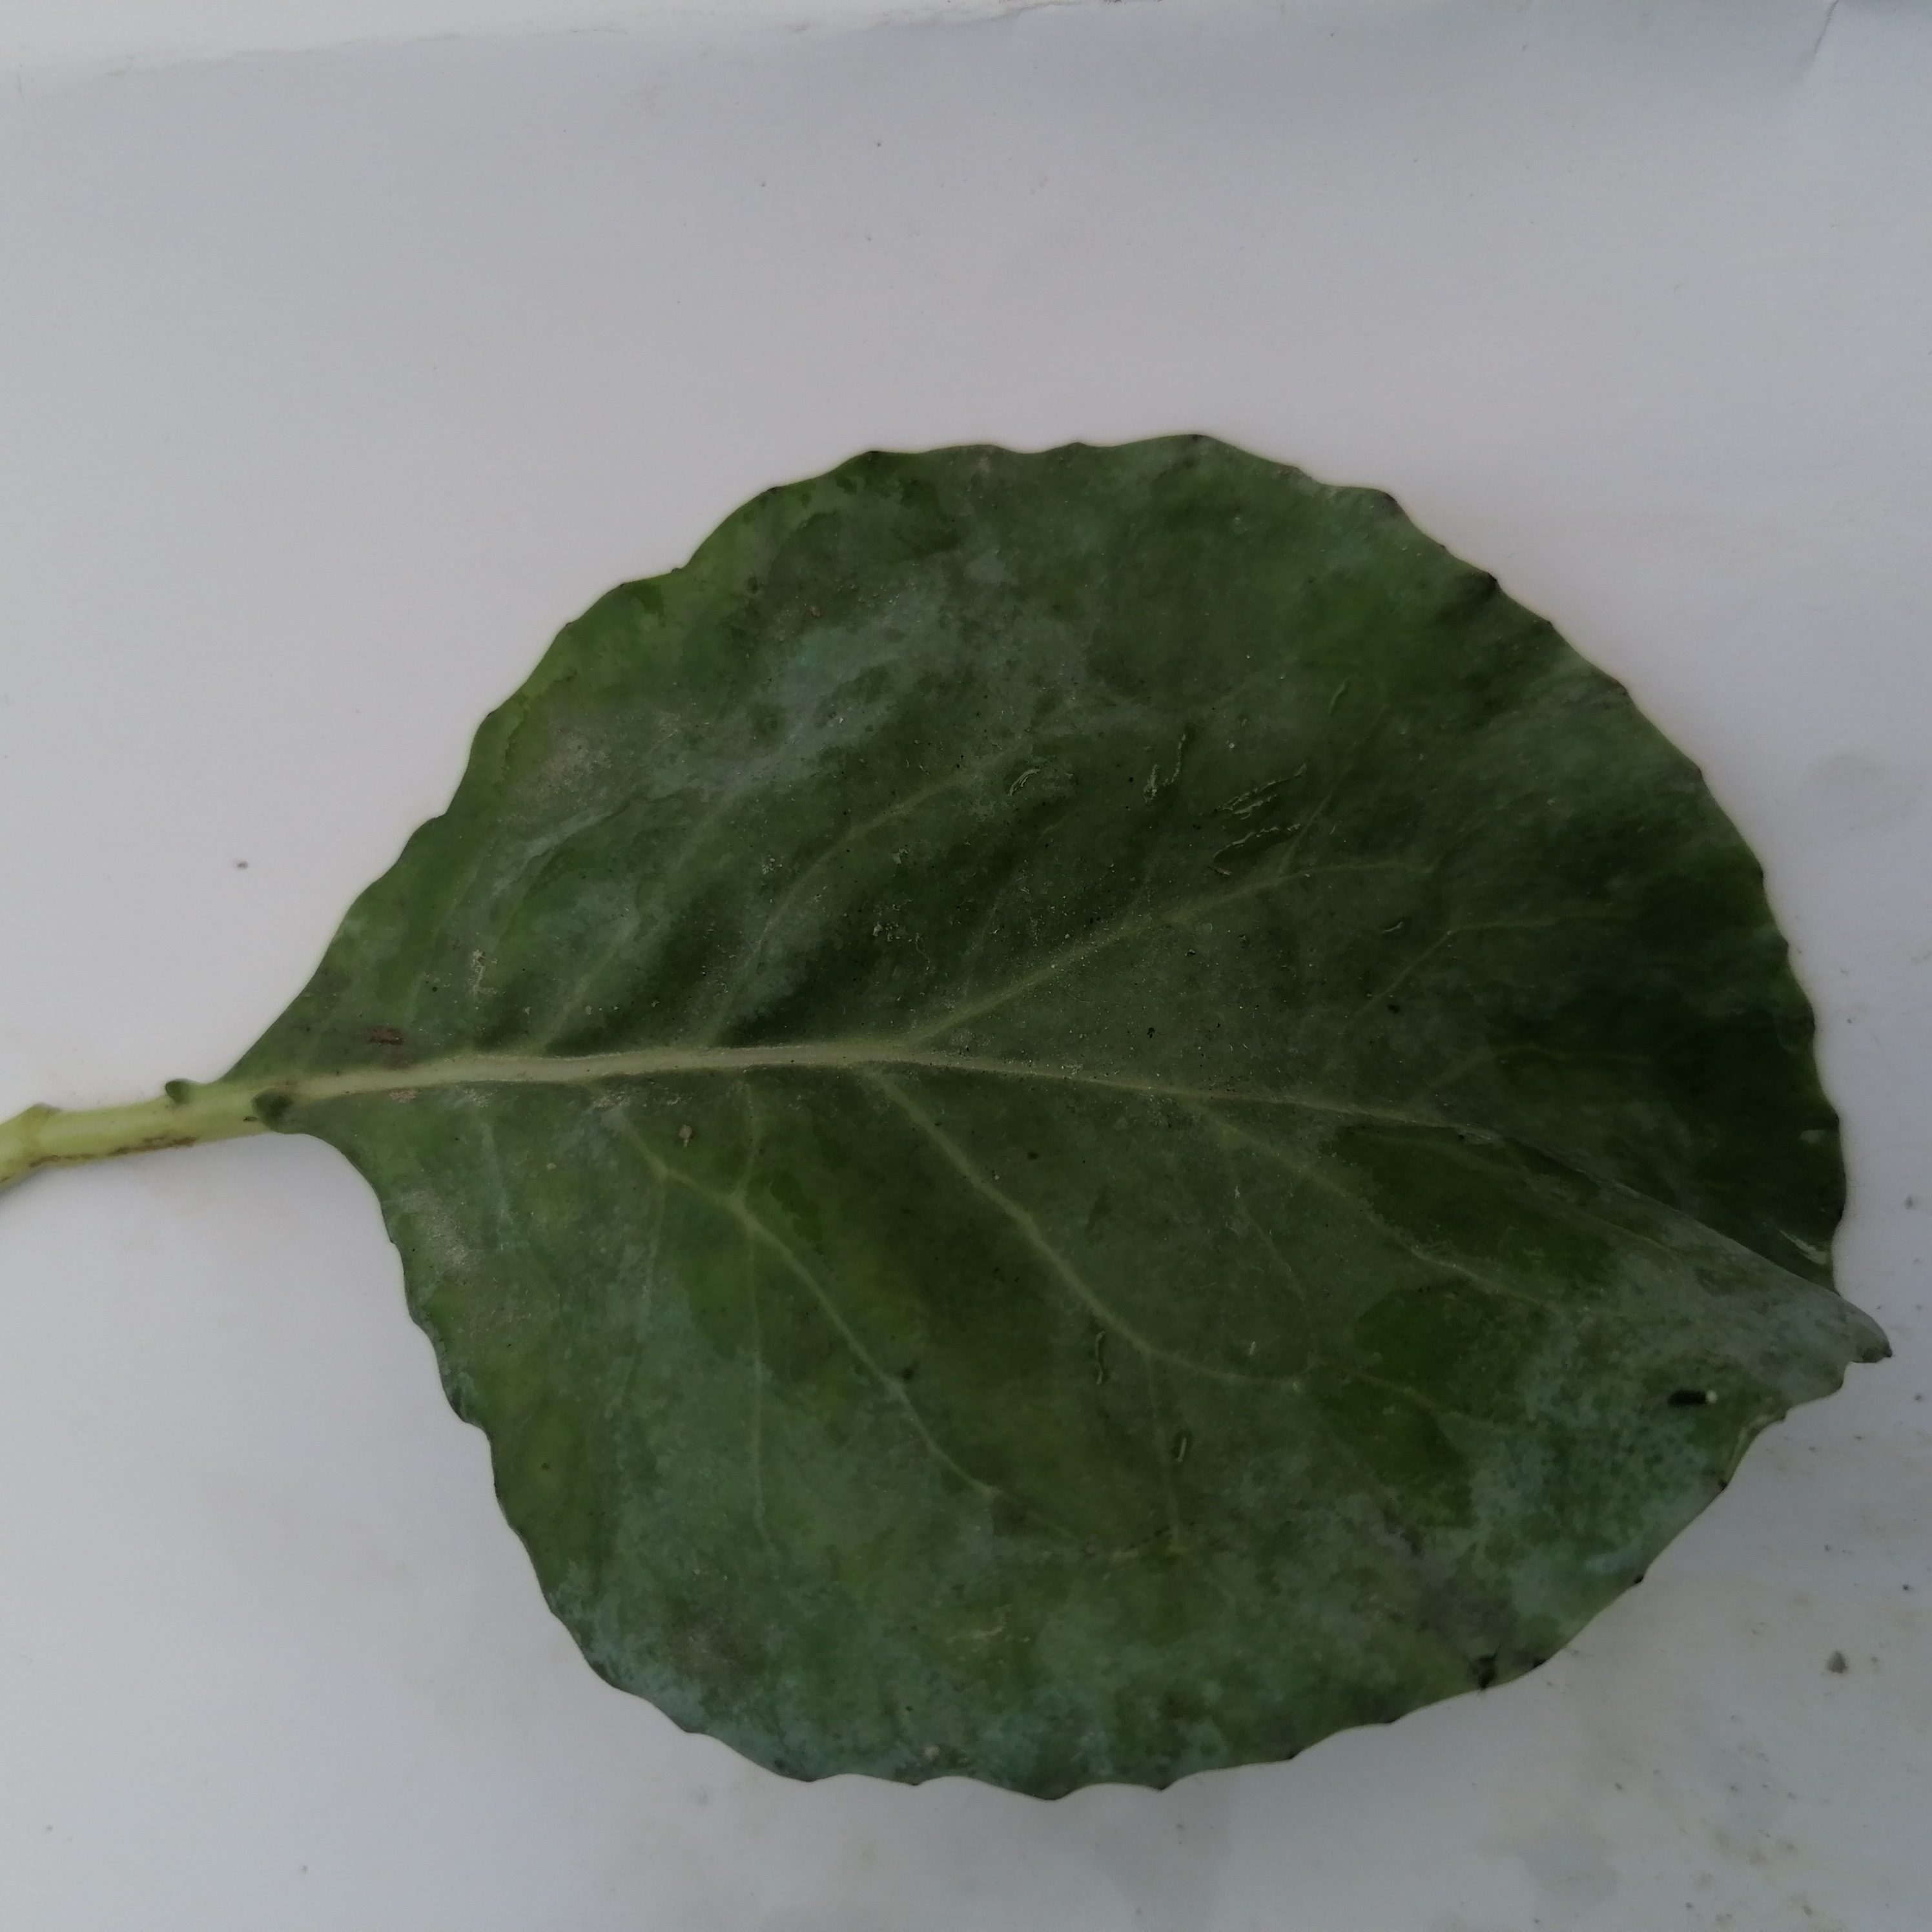
Label: Healthy